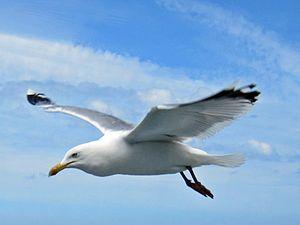
Waterdunen est une zone protégée et récréative sur les rives de l'Escaut. À partir de 2012 un espace de loisirs d'environ 100 hectares a été aménagé, sur les rives de l'Escaut, près de Jong-Breskenspolder. Un camping est prévu, des travaux de terrassement devraient être achevés à la fin de 2014. Les visiteurs peuvent observer les oiseaux sur des écrans et bientôt dans des cabanes d'ornithologue. Cet endroit est situé sur un lieu de passages d'oiseaux migrateurs : ils peuvent se reposer, se laver, chercher de la nourriture et de l'eau potable. Certaines espèces rares peuvent être observés, comme le guêpiers.